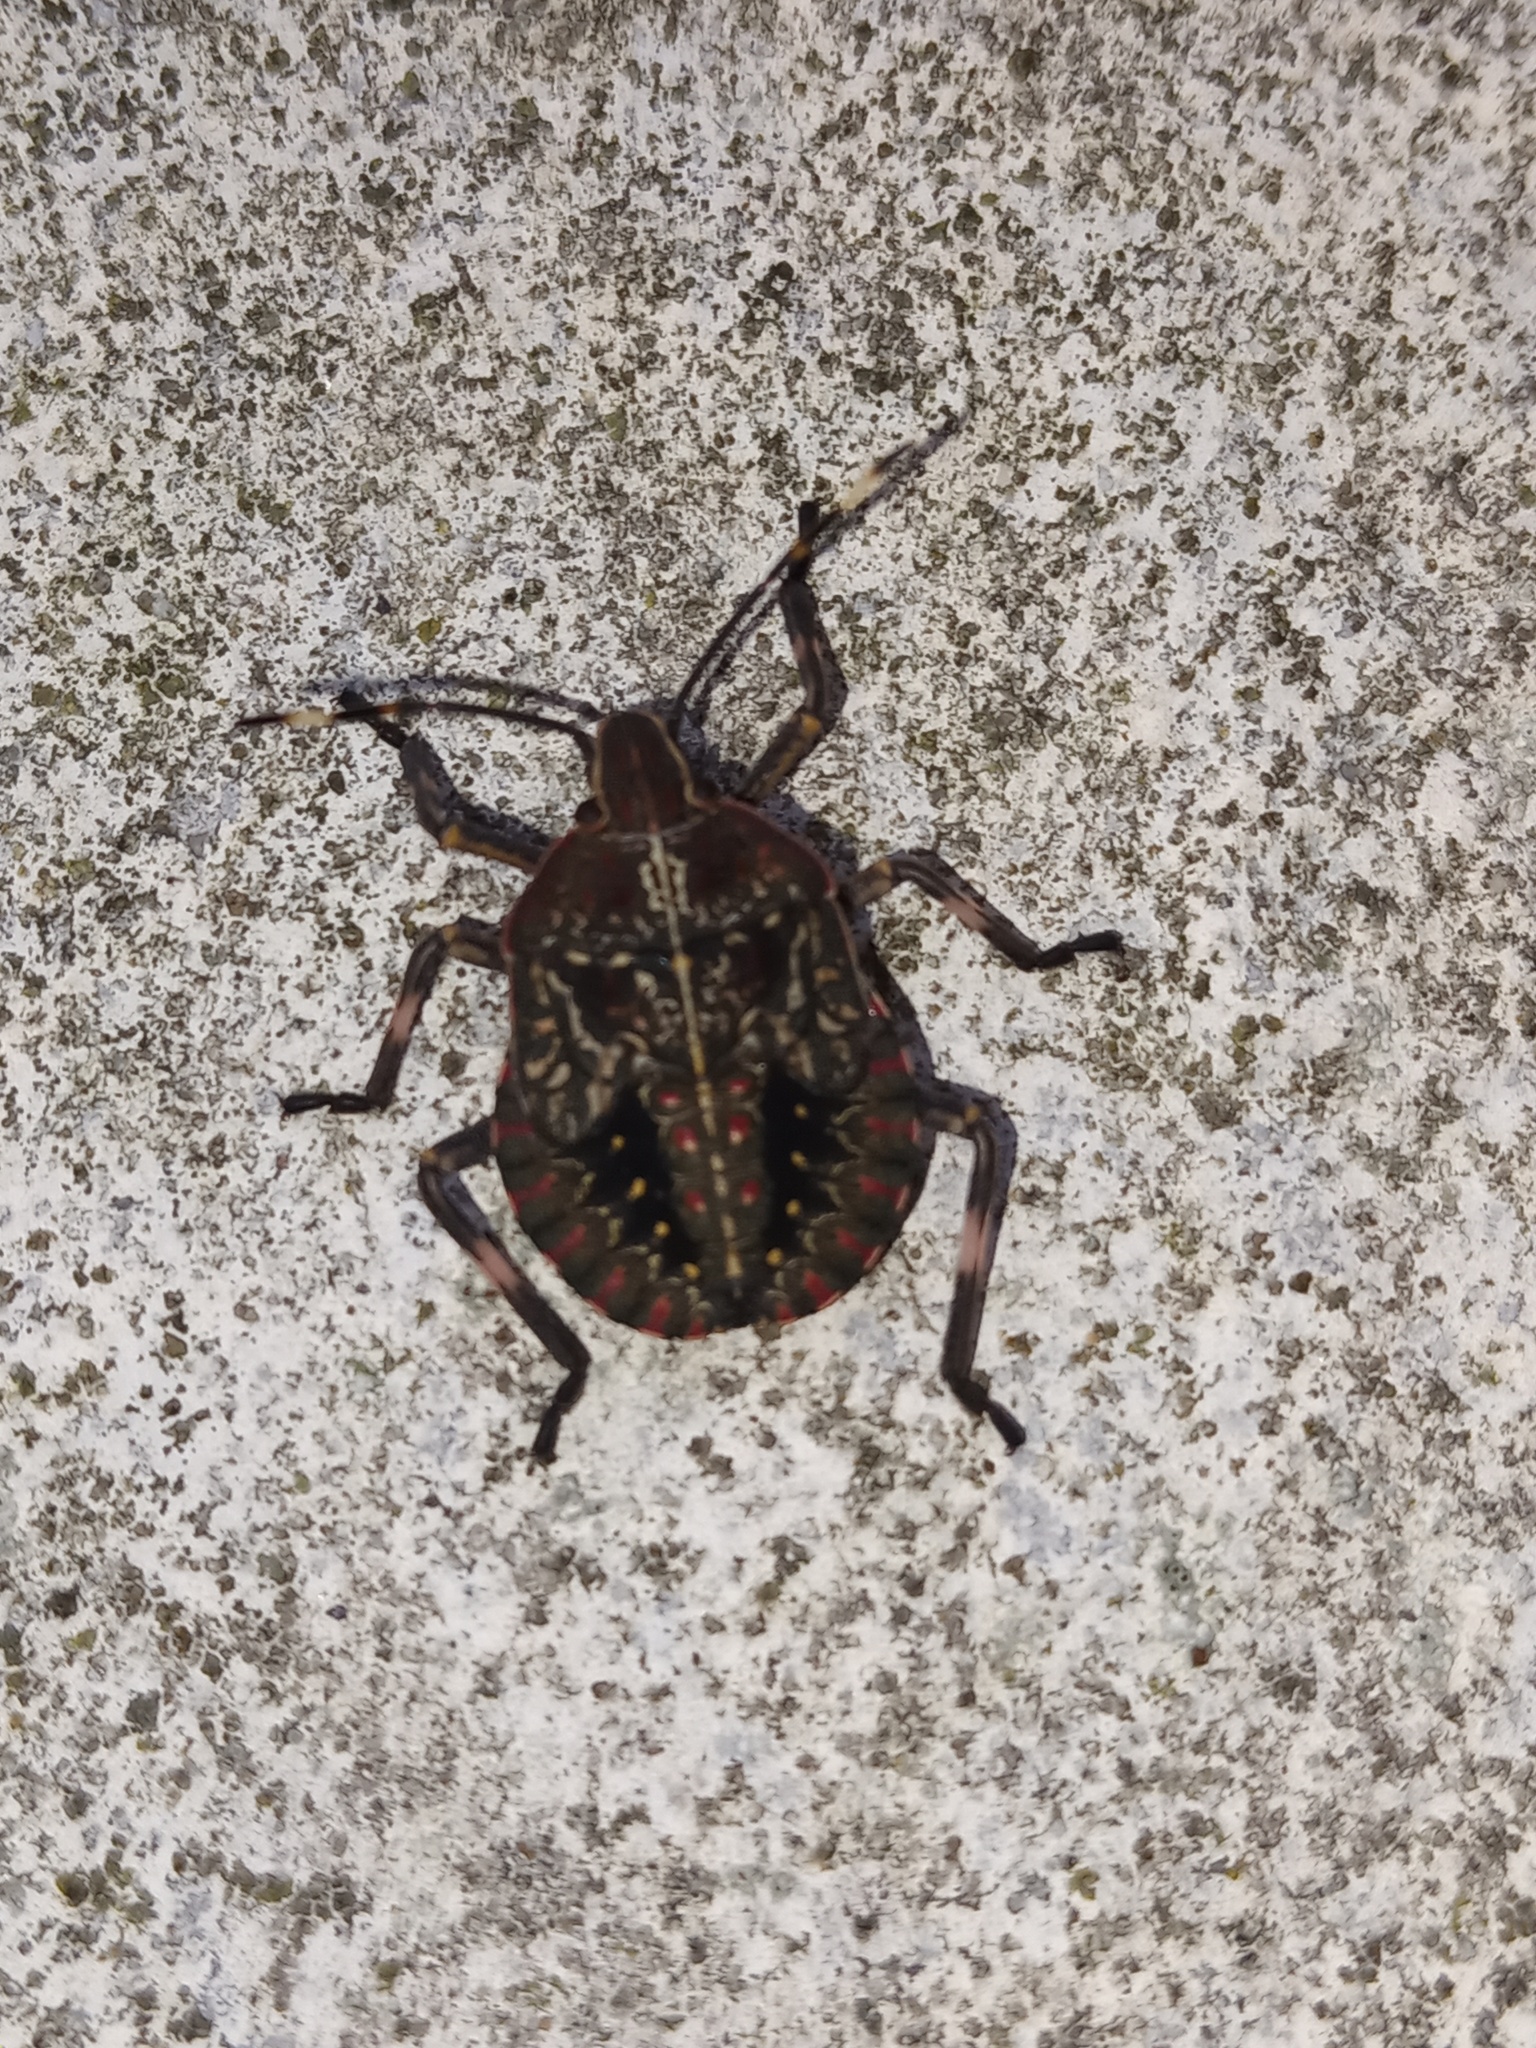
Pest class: stink_bug